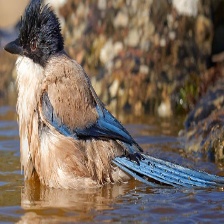
Species: IBERIAN MAGPIE
Scientific name: CYANOPICA COOKI
ImageNet parent category: magpie